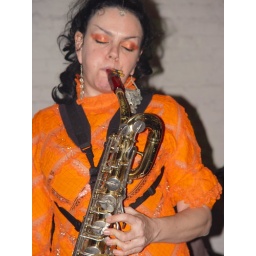
Moist Paula in orange dress created by Matana Roberts